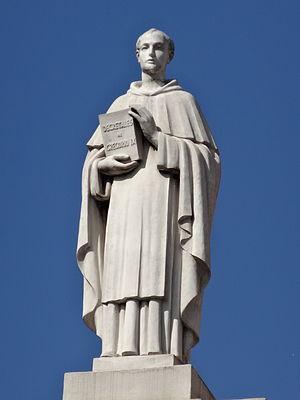
Cette liste concerne les saints et les bienheureux, reconnus comme tels par l'Église catholique, ayant vécu au XIIIᵉ siècle.